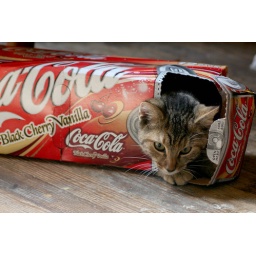
cat in the box